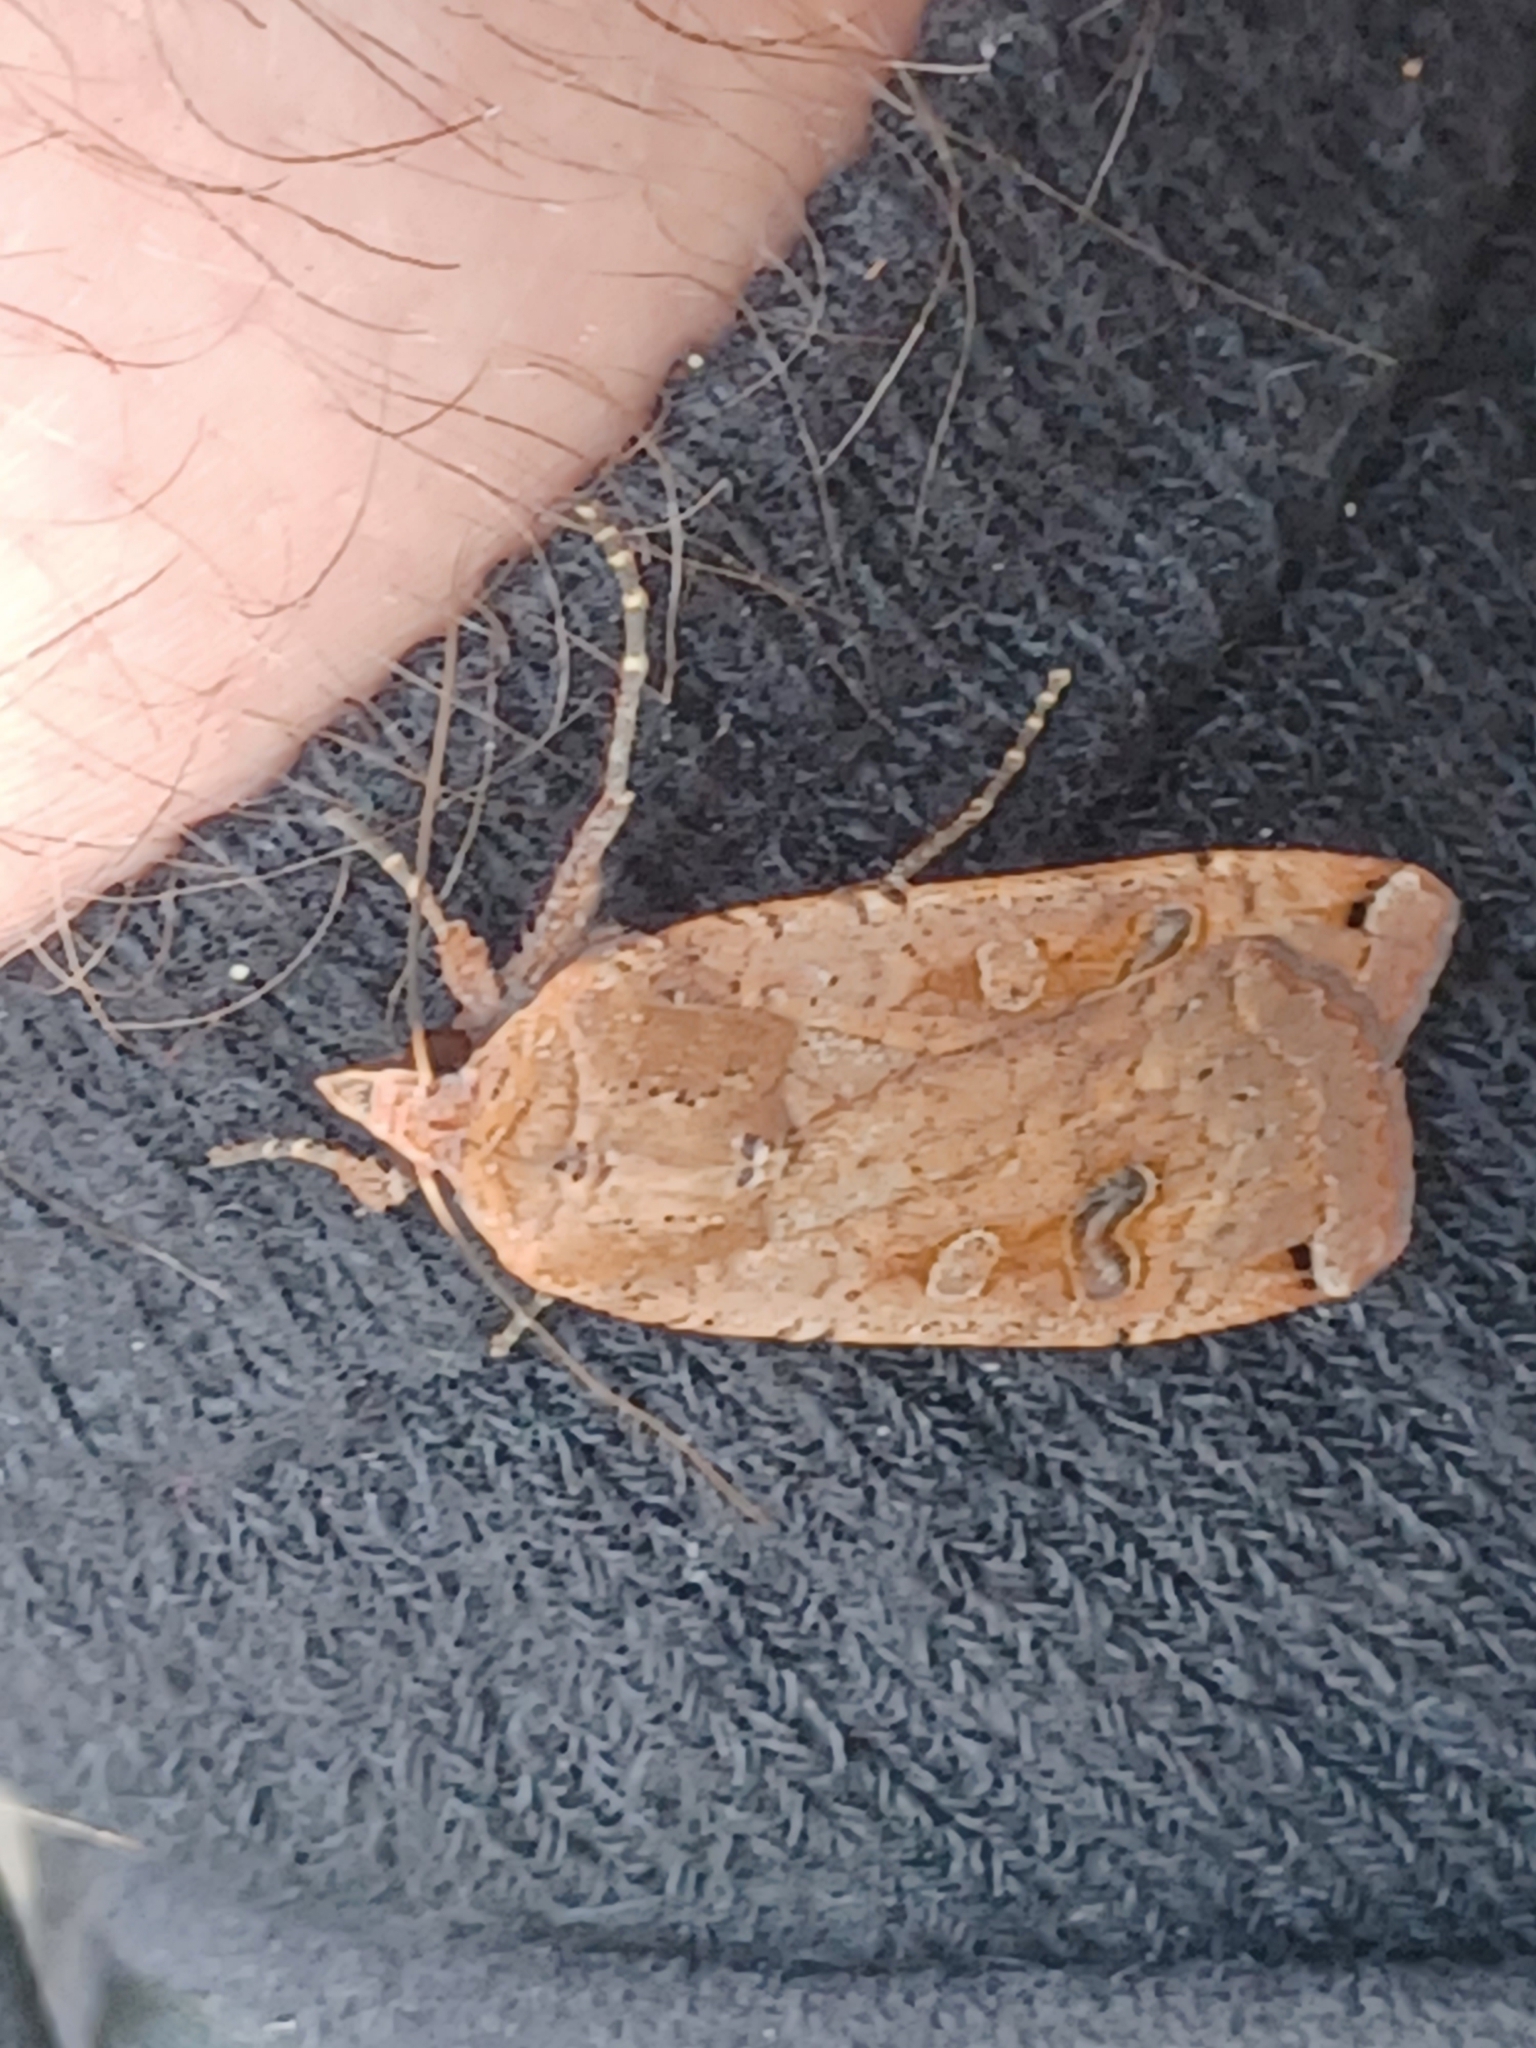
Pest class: cutworms